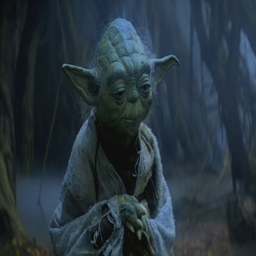
film character looks down while wearing a frayed shawl